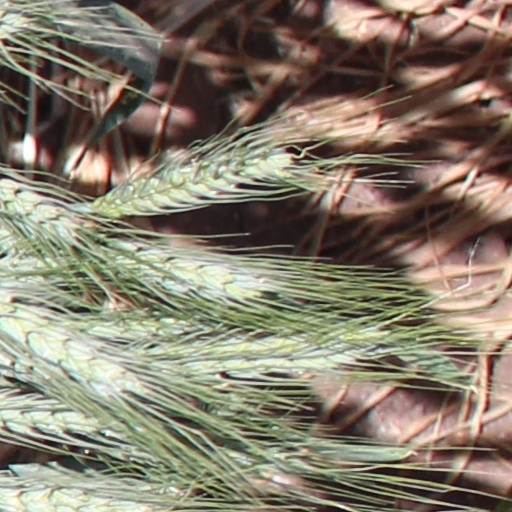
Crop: wheat